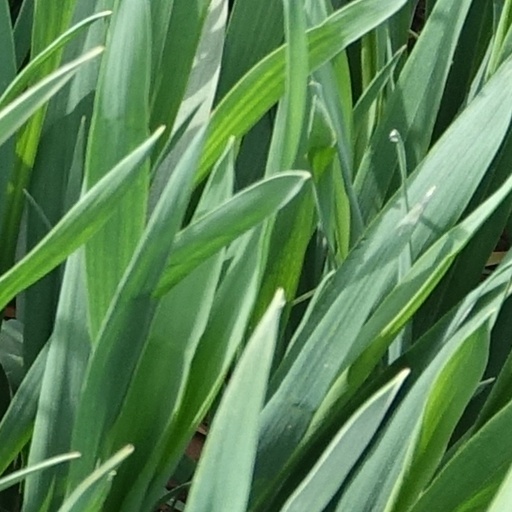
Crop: wheat